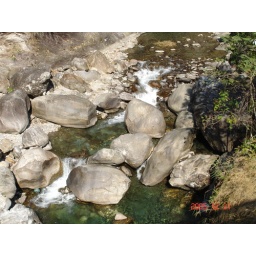
by:sabiso (pic taken in road to Lava, a hill station in north eastern India)